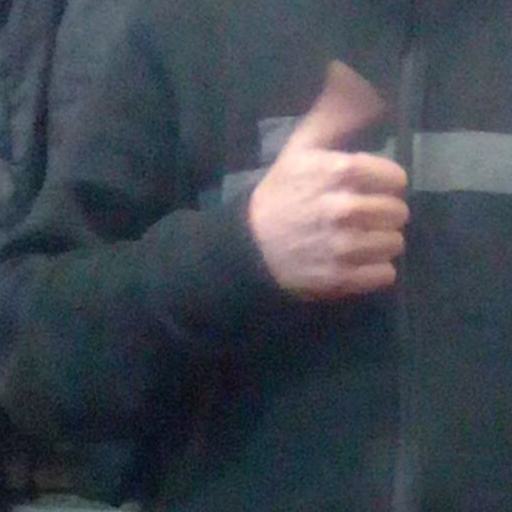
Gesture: like